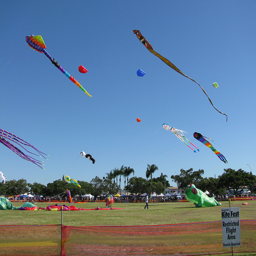
A grassy area with kites in the sky.
Many people are flying kites at a kite festival.
The sky is filled with kites at a kite fest.
Many kites with long tails are floating in the air.
Several kites that are being flown on a sunny day.